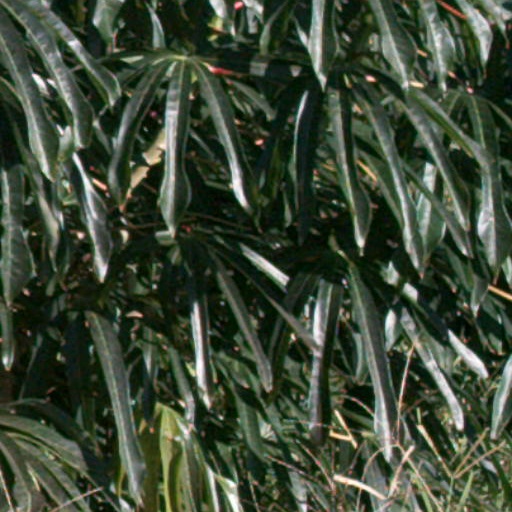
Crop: cassava